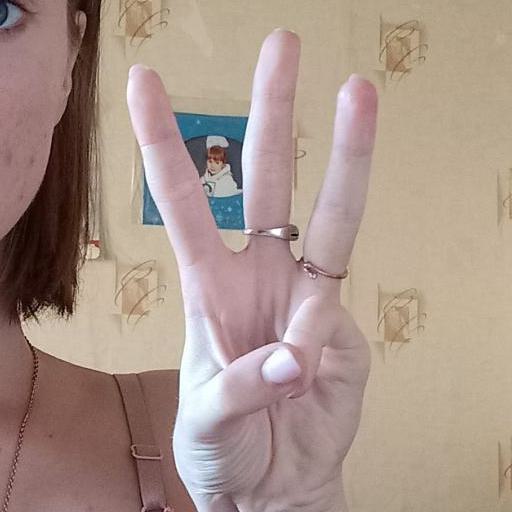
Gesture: three